Gotham City Gauntlet: Escape from Arkham Asylum

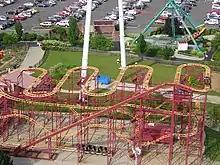
"Gotham City Gauntlet: Escape from Arkham Asylum" when it was "Road Runner Express" at Kentucky Kingdom.

In May 2000, Kentucky Kingdom in Louisville, Kentucky opened a new wild mouse roller coaster. It opened on the former site of The Vampire, (which was also relocated to Six Flags New England as Flashback). The ride operated as the "Road Runner Express" until the end of the 2009 season when Six Flags rejected the park's lease after a dispute with the Kentucky State Fair Board and closed the park. As part of Six Flags' settlement with the Kentucky State Fair Board, Road Runner Express was removed from the Kentucky Kingdom site and relocated to Six Flags New England. In 2011, the ride reopened as Gotham City Gauntlet: Escape From Arkham Asylum.